Waukegan, Illinois

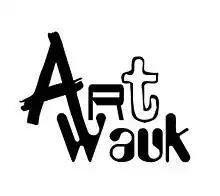
ArtWauk is a popular event in Waukegan, Illinois.

The City of Waukegan is run on a mayor–council government. The city government consists of a single elected mayor and city clerk, with a city council composed of nine alderpersons, who are elected to represent the nine wards of the city. Any new members are sworn in on the first Monday in May of their respective election year, as it coincides with the first city council meeting of the month.